Kareena Kapoor Khan

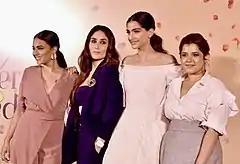
Kapoor Khan with co-stars Swara Bhaskar, Sonam Kapoor and Shikha Talsania (l-r) at a promotional event for "Veere Di Wedding" in 2018

Kapoor was cast for the first time as a villain in "Fida" (2004), a thriller about an online heist. Critics noted a distinct progression from her earlier roles. That same year, she starred in Abbas–Mustan's thriller "Aitraaz" and Priyadarshan's comedy "Hulchul". "Aitraaz" follows the story of a man (Akshay Kumar) accused of sexual harassment by his female superior (Priyanka Chopra). Kapoor was offered Chopra's part, but decided to play Kumar's wife, knowing that Indian women would better identify with her character. Jitesh Pillai of "The Times of India" found Kapoor to have a small role, but noted that she "shines through brightly earning her big moment in the courtroom sequence". Meanwhile, "Hulchul" became Kapoor's first commercial success in three years. Her next film, "Bewafaa", in 2005, was panned by critics. Nikhat Kazmi believed that to become a serious actress Kapoor was embodying a maturer, more-jaded character beyond her years in "Bewafaa". Her final two releases of the year included the romantic dramas "Kyon Ki" and "", both of which underperformed at the box office. In her next two releases—the thriller "36 China Town" and the comedy "Chup Chup Ke" (both 2006)—she starred opposite Shahid Kapoor. "36 China Town" was a commercial success and "Chup Chup Ke" performed moderately well.